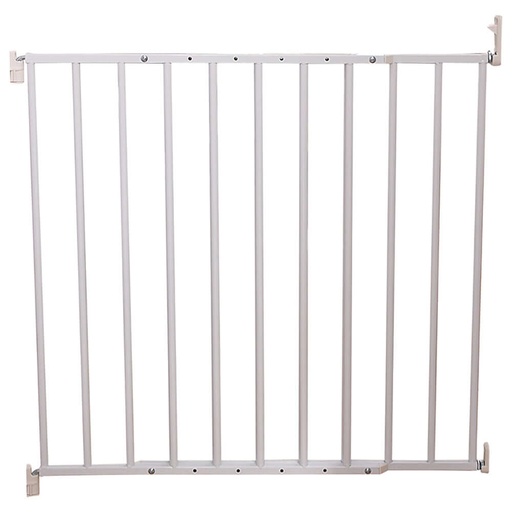
Extendable No Trip Gate (Metal) 60-107cm
The Clippasafe Extendable No-Trip Gate is adjustable to fit openings from 60cm to 107cm, height of gate is 72cm. Simple to assemble construction with secure, releasable wall mounted hinge and catch mechanism enables the gate to be removed and refitted in seconds without tools. One handed operation, with double action thumb catch and lift opening mechanism. Option to restrict opening in one direction, which is particularly useful when fitting at the top of the stairs Adjustable from 60cm to 107cm Double action opening mechanism Can be opened with one hand Two way opening
Brand: Clippasafe
Category: Baby & Toddler > Baby Safety > Baby & Pet Gates